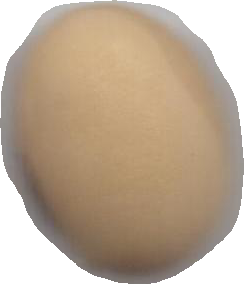
Variety: Anjasmoro